Porthcurno

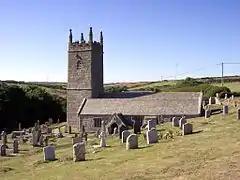
St Levan's Church, St Levan

The prevailing wind is from the southwest and the winters are unusually mild for its latitude because of the influence of the warm Gulf Stream sea current crossing the Atlantic Ocean from warmer seas around the Gulf of Mexico. The local area has some of the highest "average" annual air temperatures of the United Kingdom. In common with much of the south Cornish coast, summer daily maxima rarely exceed about 25 degrees Celsius (77 °F) and below-freezing temperatures and frost are uncommon. The lower valley and beach enjoy a micro-climate being sheltered from winds in most directions. For the more exposed cliff-top areas, gale-force winds are common throughout the year which occasionally cause moderate structural damage to buildings locally.